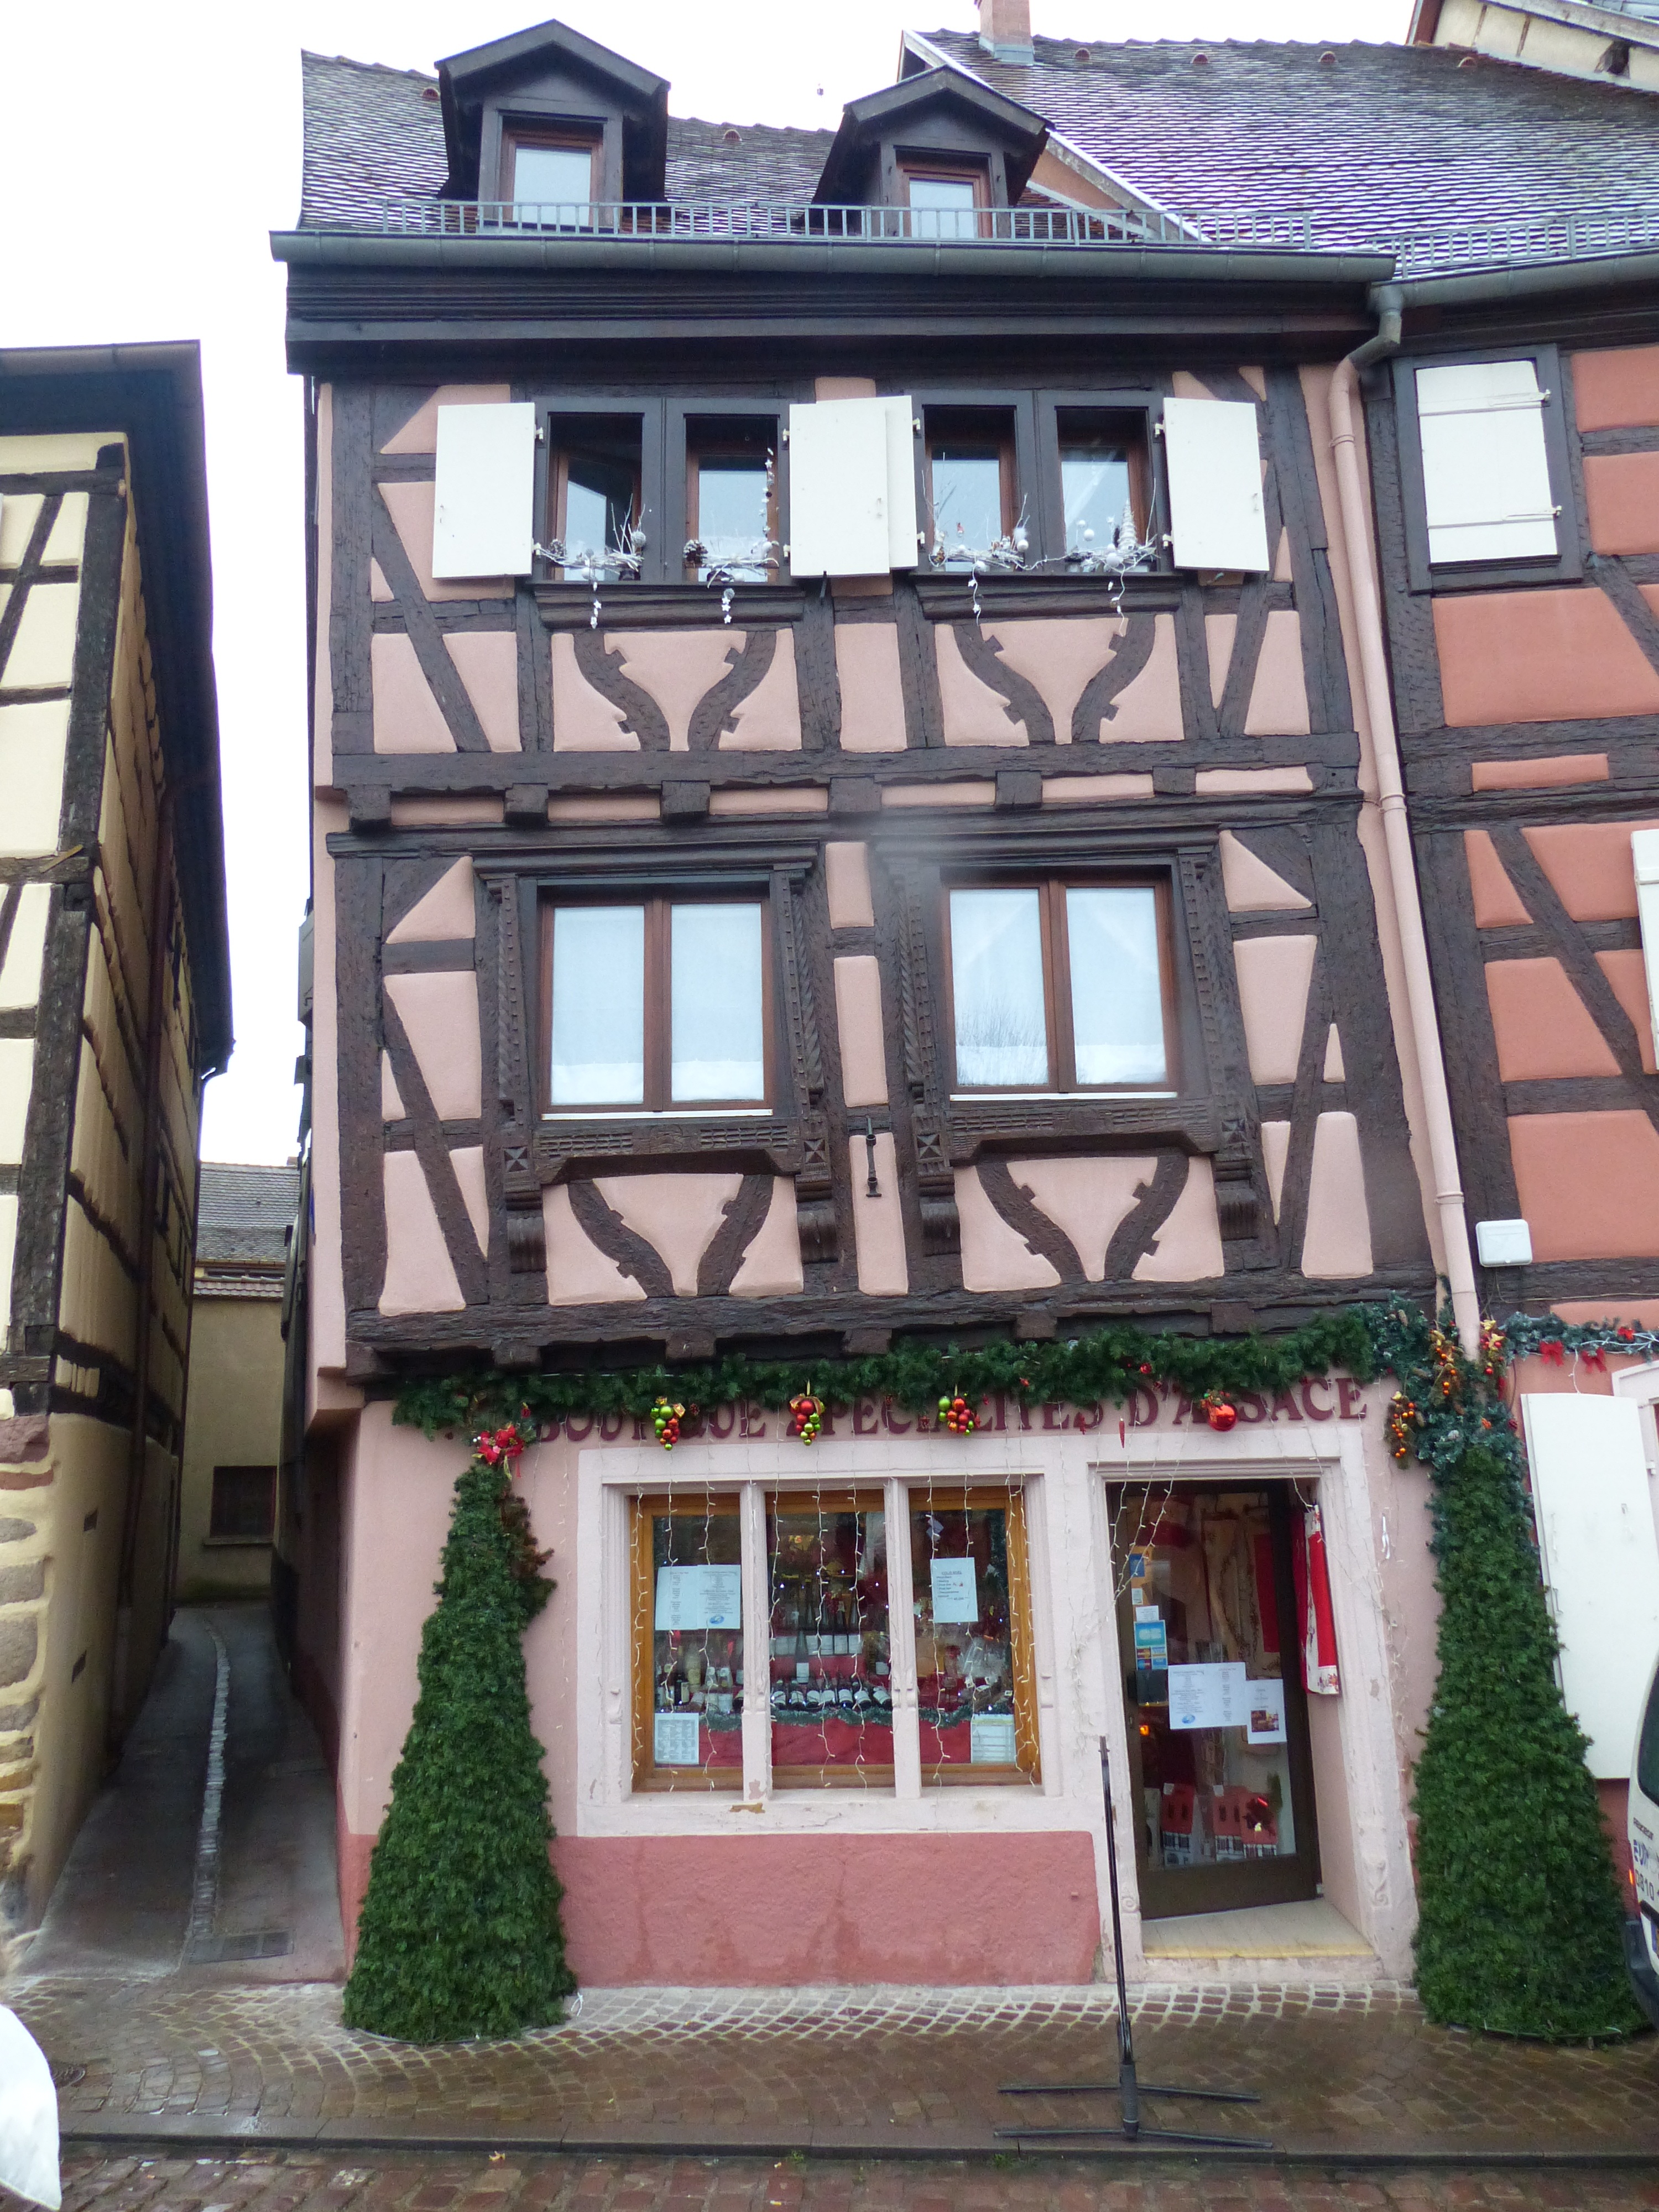
house, window, building, restaurant, cottage, facade, property, old town, historically, colmar, truss